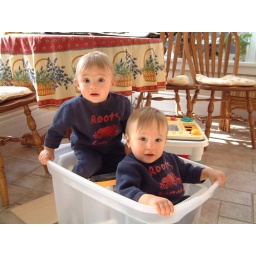
2 boys in a box